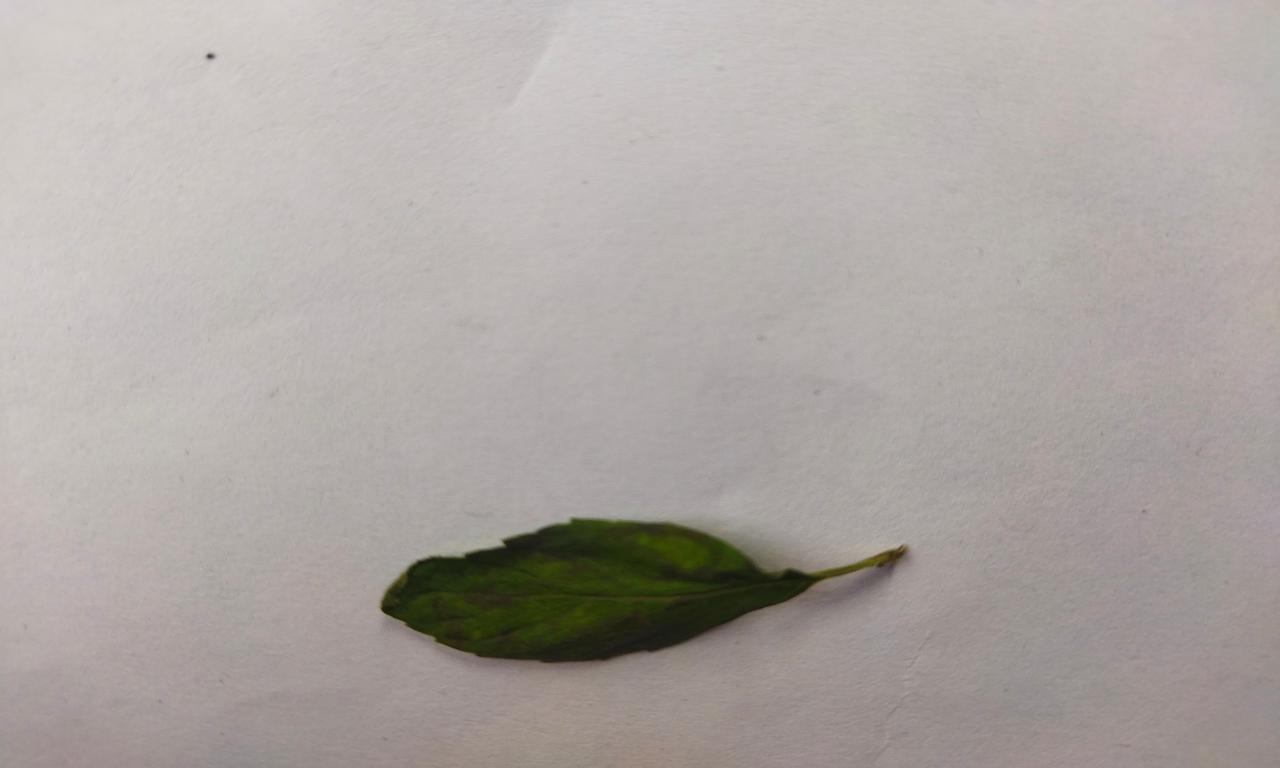
Label: Spoiled